Rachel Dolezal

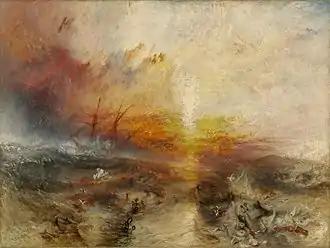
"The Slave Ship" (1840) by J. M. W. Turner. Dolezal painted a picture known as "The Shape of Our Kind" which was so similar to this one that it was considered plagiarism by Priscilla Frank at "The Huffington Post" and Sarah Cascone at Artnet.

In June 2015, Priscilla Frank at "The Huffington Post" and Sarah Cascone at Artnet accused Dolezal of plagiarism. A Dolezal painting titled "The Shape of Our Kind" was alleged to be nearly identical to J. M. W. Turner's 1840 work, "The Slave Ship", which was uncredited.